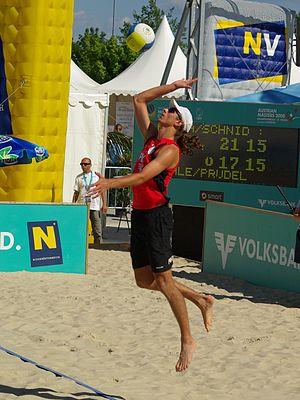
Mariusz Prudel, né le 21 janvier 1986 à Rybnik, est un joueur de beach-volley polonais.